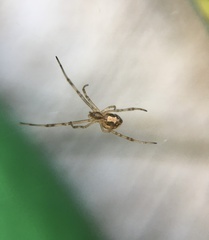
Species: Lactrodectus_hesperus